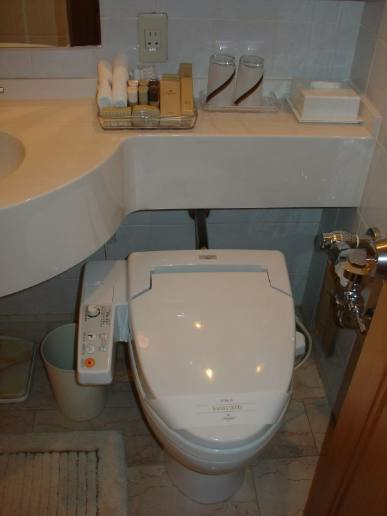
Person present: No